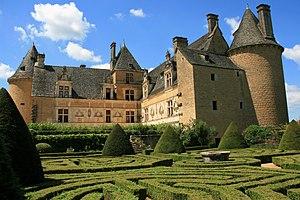
Le château renaissance de Montal (Lot).
Maurice Fenaille, né le 12 juin 1855 à Paris et mort le 11 décembre 1937, dans la même ville, est un industriel, collectionneur d'art et mécène français.